Servite Order

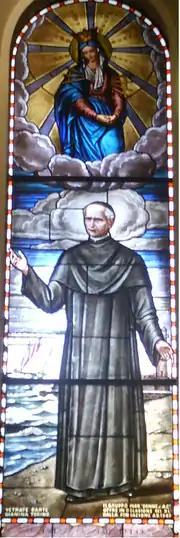
Antonio Maria Pucci (1819-1892)

Connected with the first order of men are the cloistered nuns of the second order, which originated with converts of Philip Benizi. These nuns currently have convents in Spain, Italy, England, the Tyrol, and Germany.